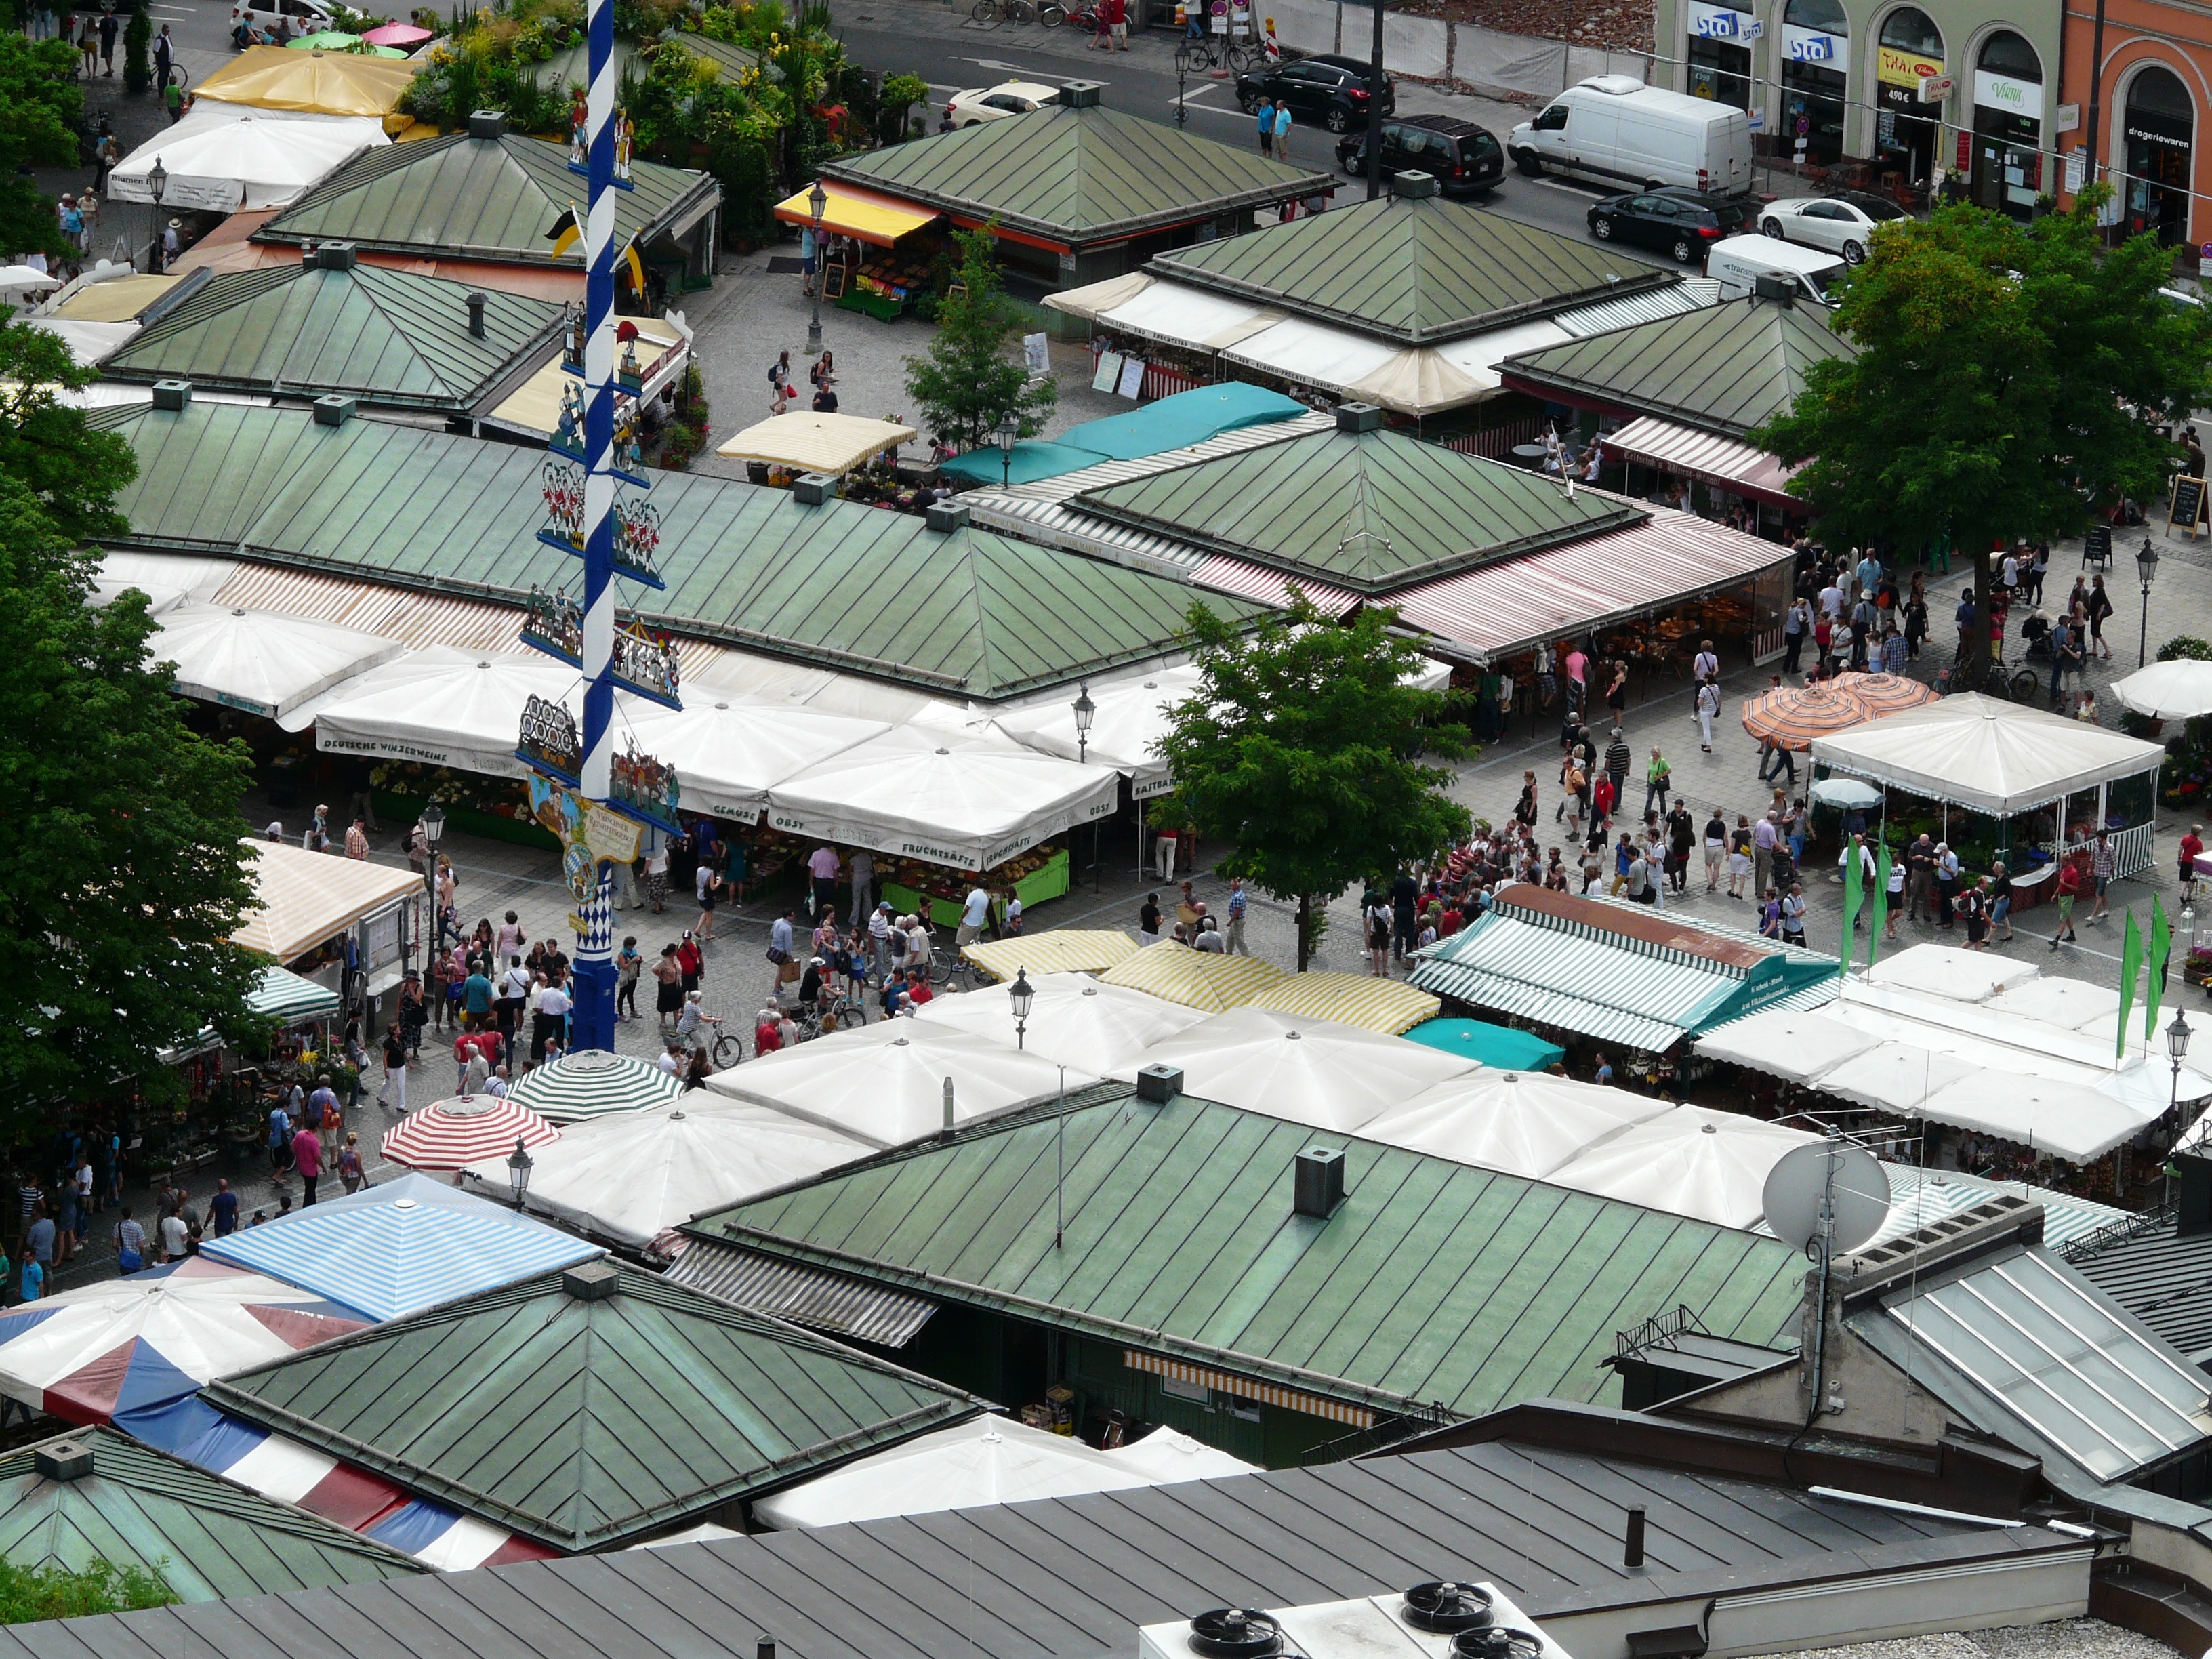
town, roof, suburb, food, market, stadium, aerial view, old town, food market, munich, viktualienmarkt, neighbourhood, aerial photography, residential area, human settlement, victuals